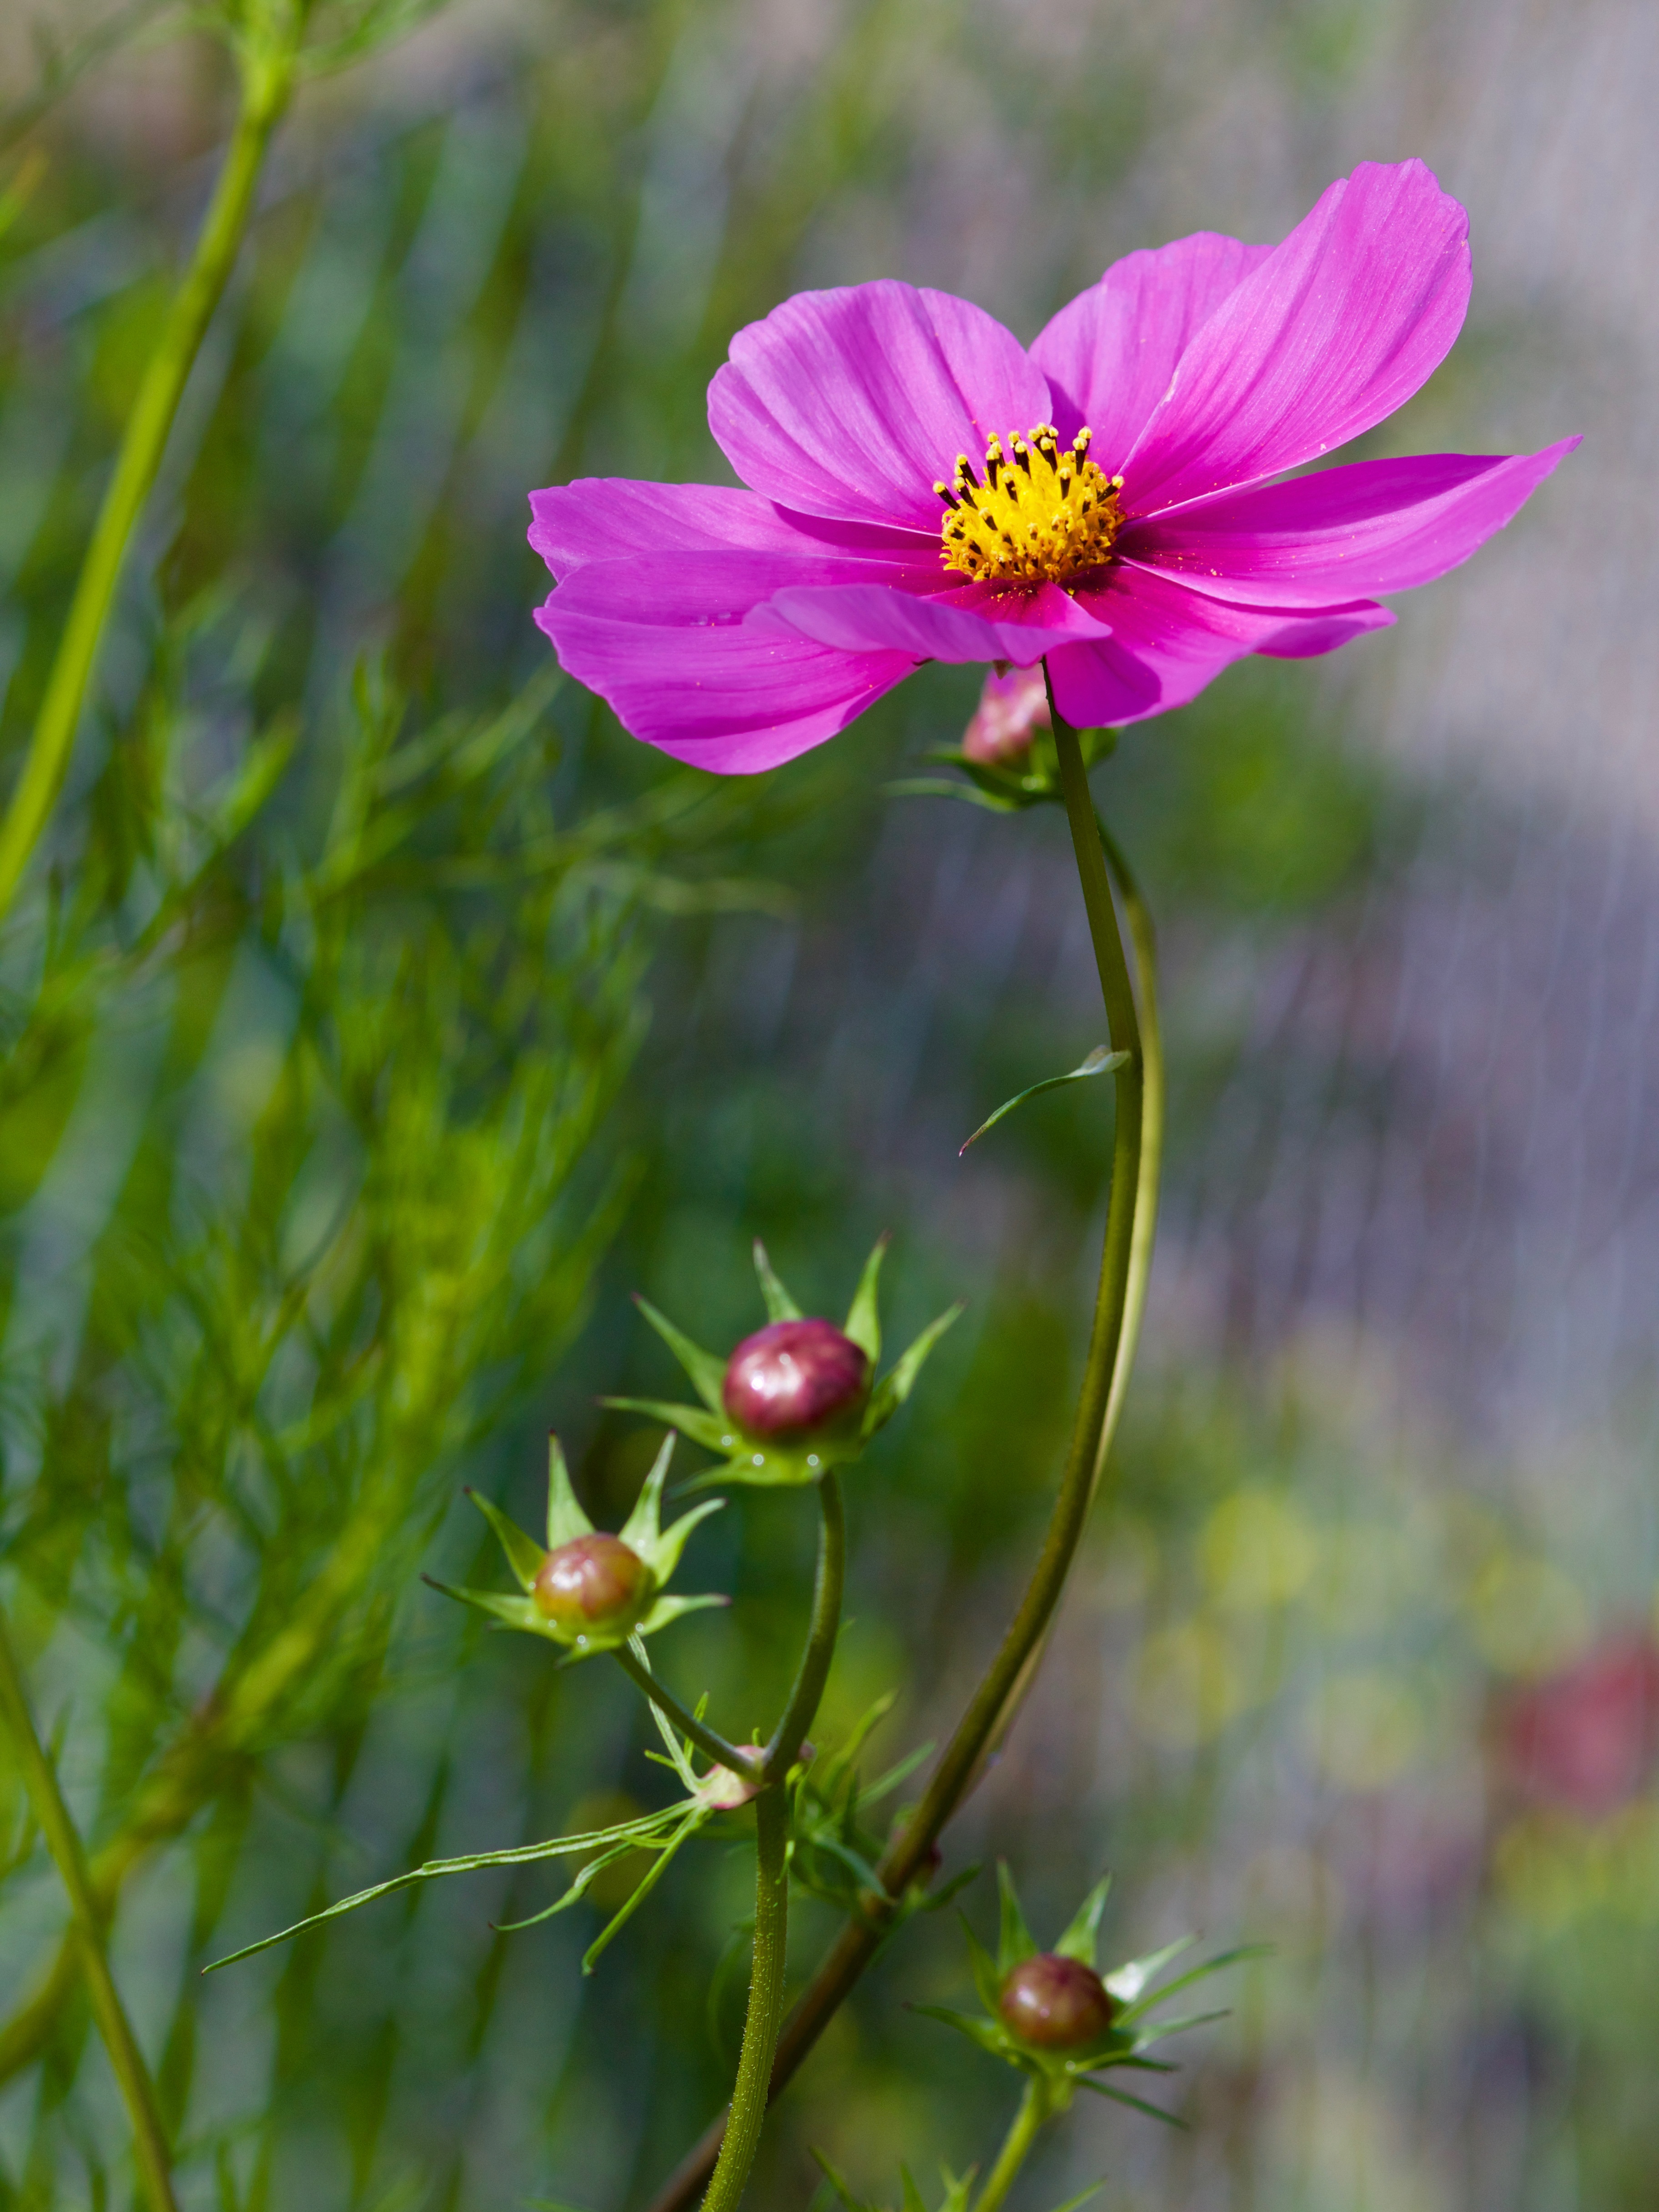
nature, blossom, plant, flower, petal, botany, flora, wildflower, macro photography, flowering plant, daisy family, geese flower, plant stem, land plant, garden cosmos